University of California, Los Angeles

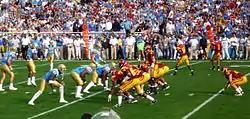
A UCLA-USC rivalry game.

UCLA's library system has over nine million books and 70,000 serials in over twelve libraries and eleven other archives, reading rooms, and research centers. It is the United States' 12th largest library in number of volumes. The first library, University Library (presently Powell Library), was founded in 1884. Lawrence Powell became librarian in 1944, and began a series of system overhauls and modifications, and in 1959, was named Dean of the School of Library Service. More libraries were added as previous ones filled.